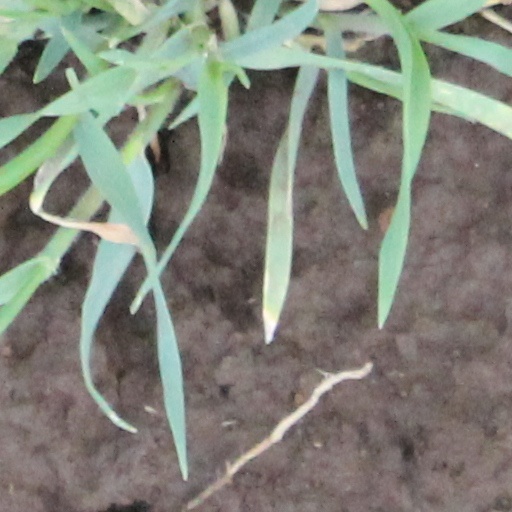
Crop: wheat